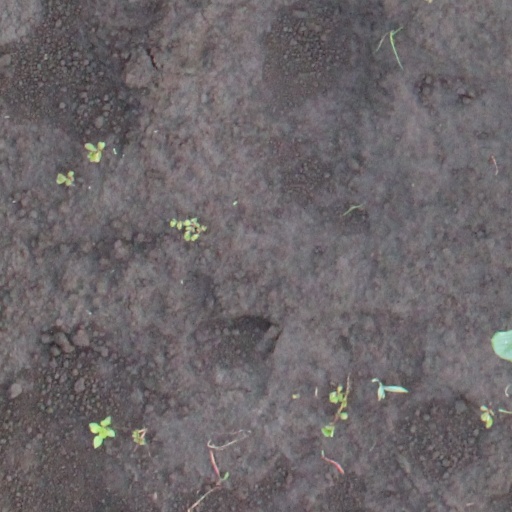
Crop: soybean